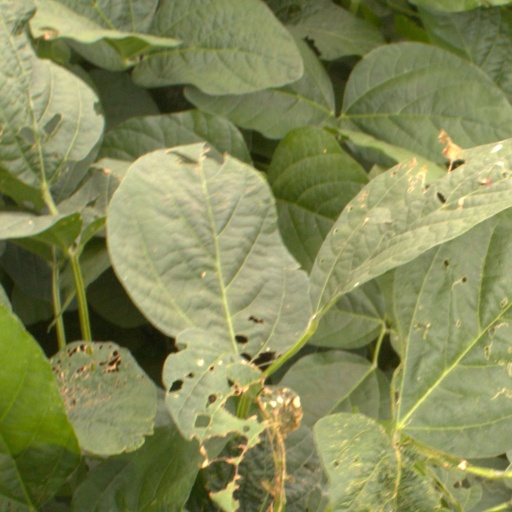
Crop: soybean